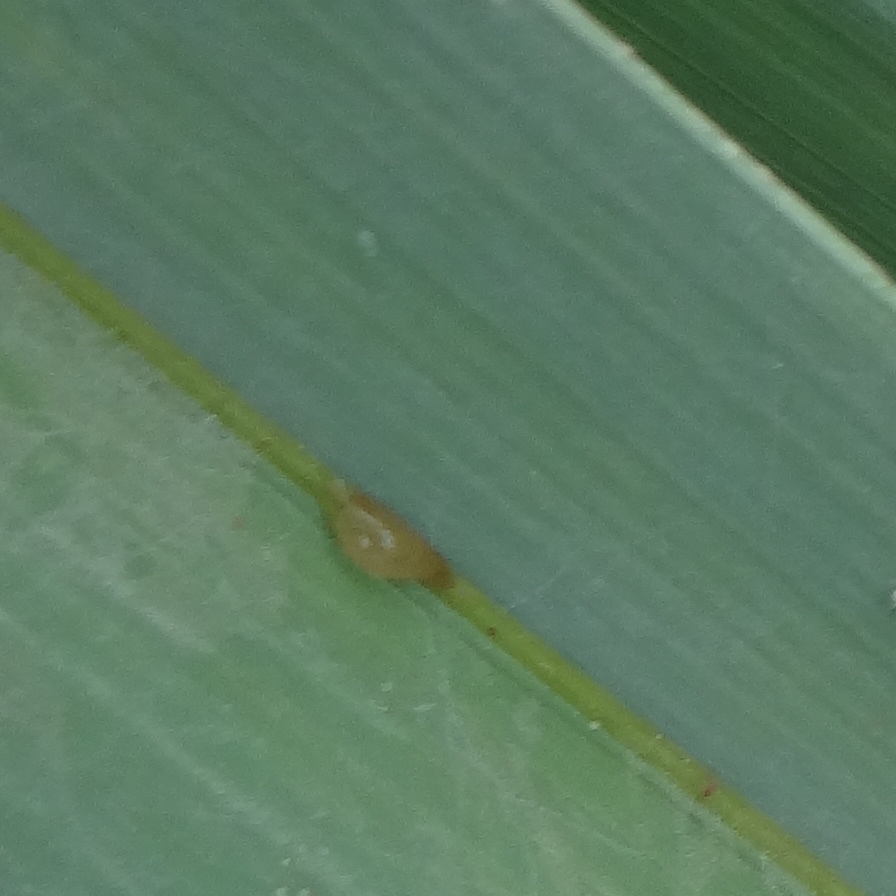
Label: Honey